Eiichiro Washio

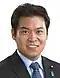
Official portrait, 2009

is a former Japanese politician who served as a member of the House of Representatives in the Diet (national legislature). A native of Niigata, Niigata and graduate of the University of Tokyo, he worked at Ernst & Young ShinNihon from 2001 to 2005. He was elected to the House of Representatives for the first time in 2005.